John III Doukas Vatatzes

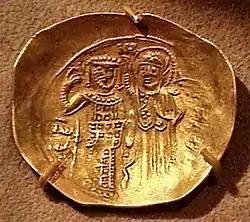
Gold hyperpyron of John III Vatatzes

In 1235 this alliance resulted in the restoration of the Bulgarian patriarchate and the marriage between Elena of Bulgaria and Theodore II, respectively Ivan Asen II's daughter and John III's son. In that same year, the Bulgarians and Nicaeans campaigned against the Latin Empire, and in 1236 they attempted a siege of Constantinople. Subsequently, Ivan Asen II adopted an ambivalent policy, effectively becoming neutral, and leaving John III to his own devices.